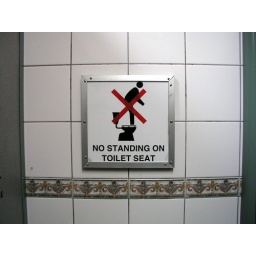
sign hanging on the wall at a rest stop regularly frequented by coaches full of foreign tourists.